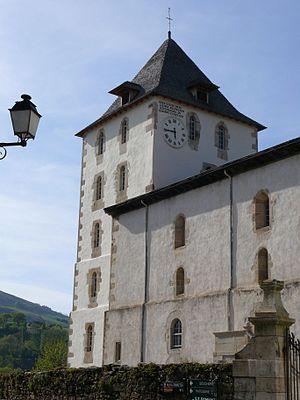
L'église Saint-Martin de Sare (Pyrénées-Atlantiques, Aquitaine, France).
Sare est une commune française située dans le département des Pyrénées-Atlantiques en région Nouvelle-Aquitaine, à la frontière avec l'Espagne. Elle est adossée à la chaîne pyrénéenne, qui forme autour du bassin occupé par le bourg un cirque ouvert vers l'est et le nord. Son histoire géologique explique la formation de grottes qui ont été occupées durant l'Aurignacien ; l'âge du bronze a, quant à lui, laissé de nombreux monuments funéraires sur les pistes et les plateaux montagneux de la commune. Son territoire forme aujourd'hui une enclave dans la Communauté forale de Navarre avec laquelle elle partage 25 km de frontière et la langue basque ; cette particularité a eu des conséquences fortes sur l'histoire de la commune, qui a au cours des siècles conclu des accords pastoraux avec les communes espagnoles voisines. Pendant la Révolution française, les Basques du Labourd sont accusés de garder des relations avec les Navarrais et les Guipuscoans, ce qui conduit à la déportation de la totalité des habitants de Sare en mars 1794 dans des conditions très précaires.
L'église Saint-Martin est une église catholique située à Sare, en France. Elle est située au centre du bourg, dont la position au sommet d’une colline indique l'ancienneté d’un noyau de peuplement cherchant à se mettre à l’abri des convoitises des brigands. L’église elle-même est un édifice fortifié. Sa décoration intérieure est classée par le ministère de la Culture depuis 1982.